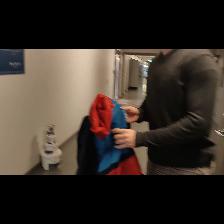
Label: Human